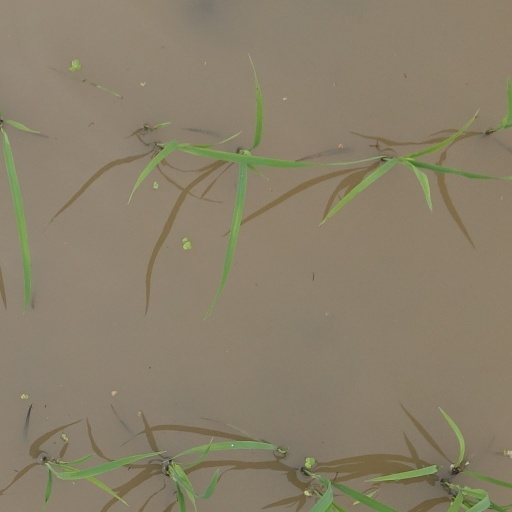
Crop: rice